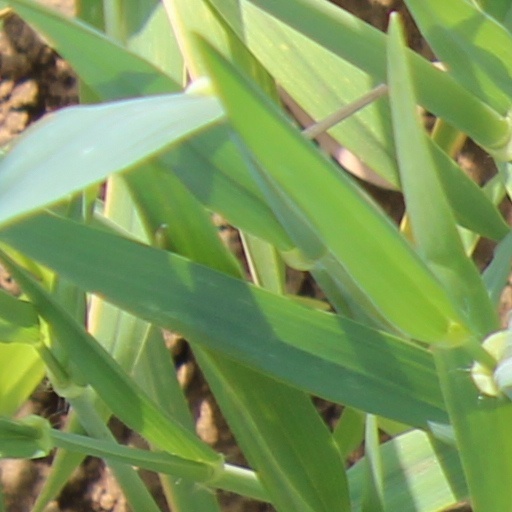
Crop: wheat